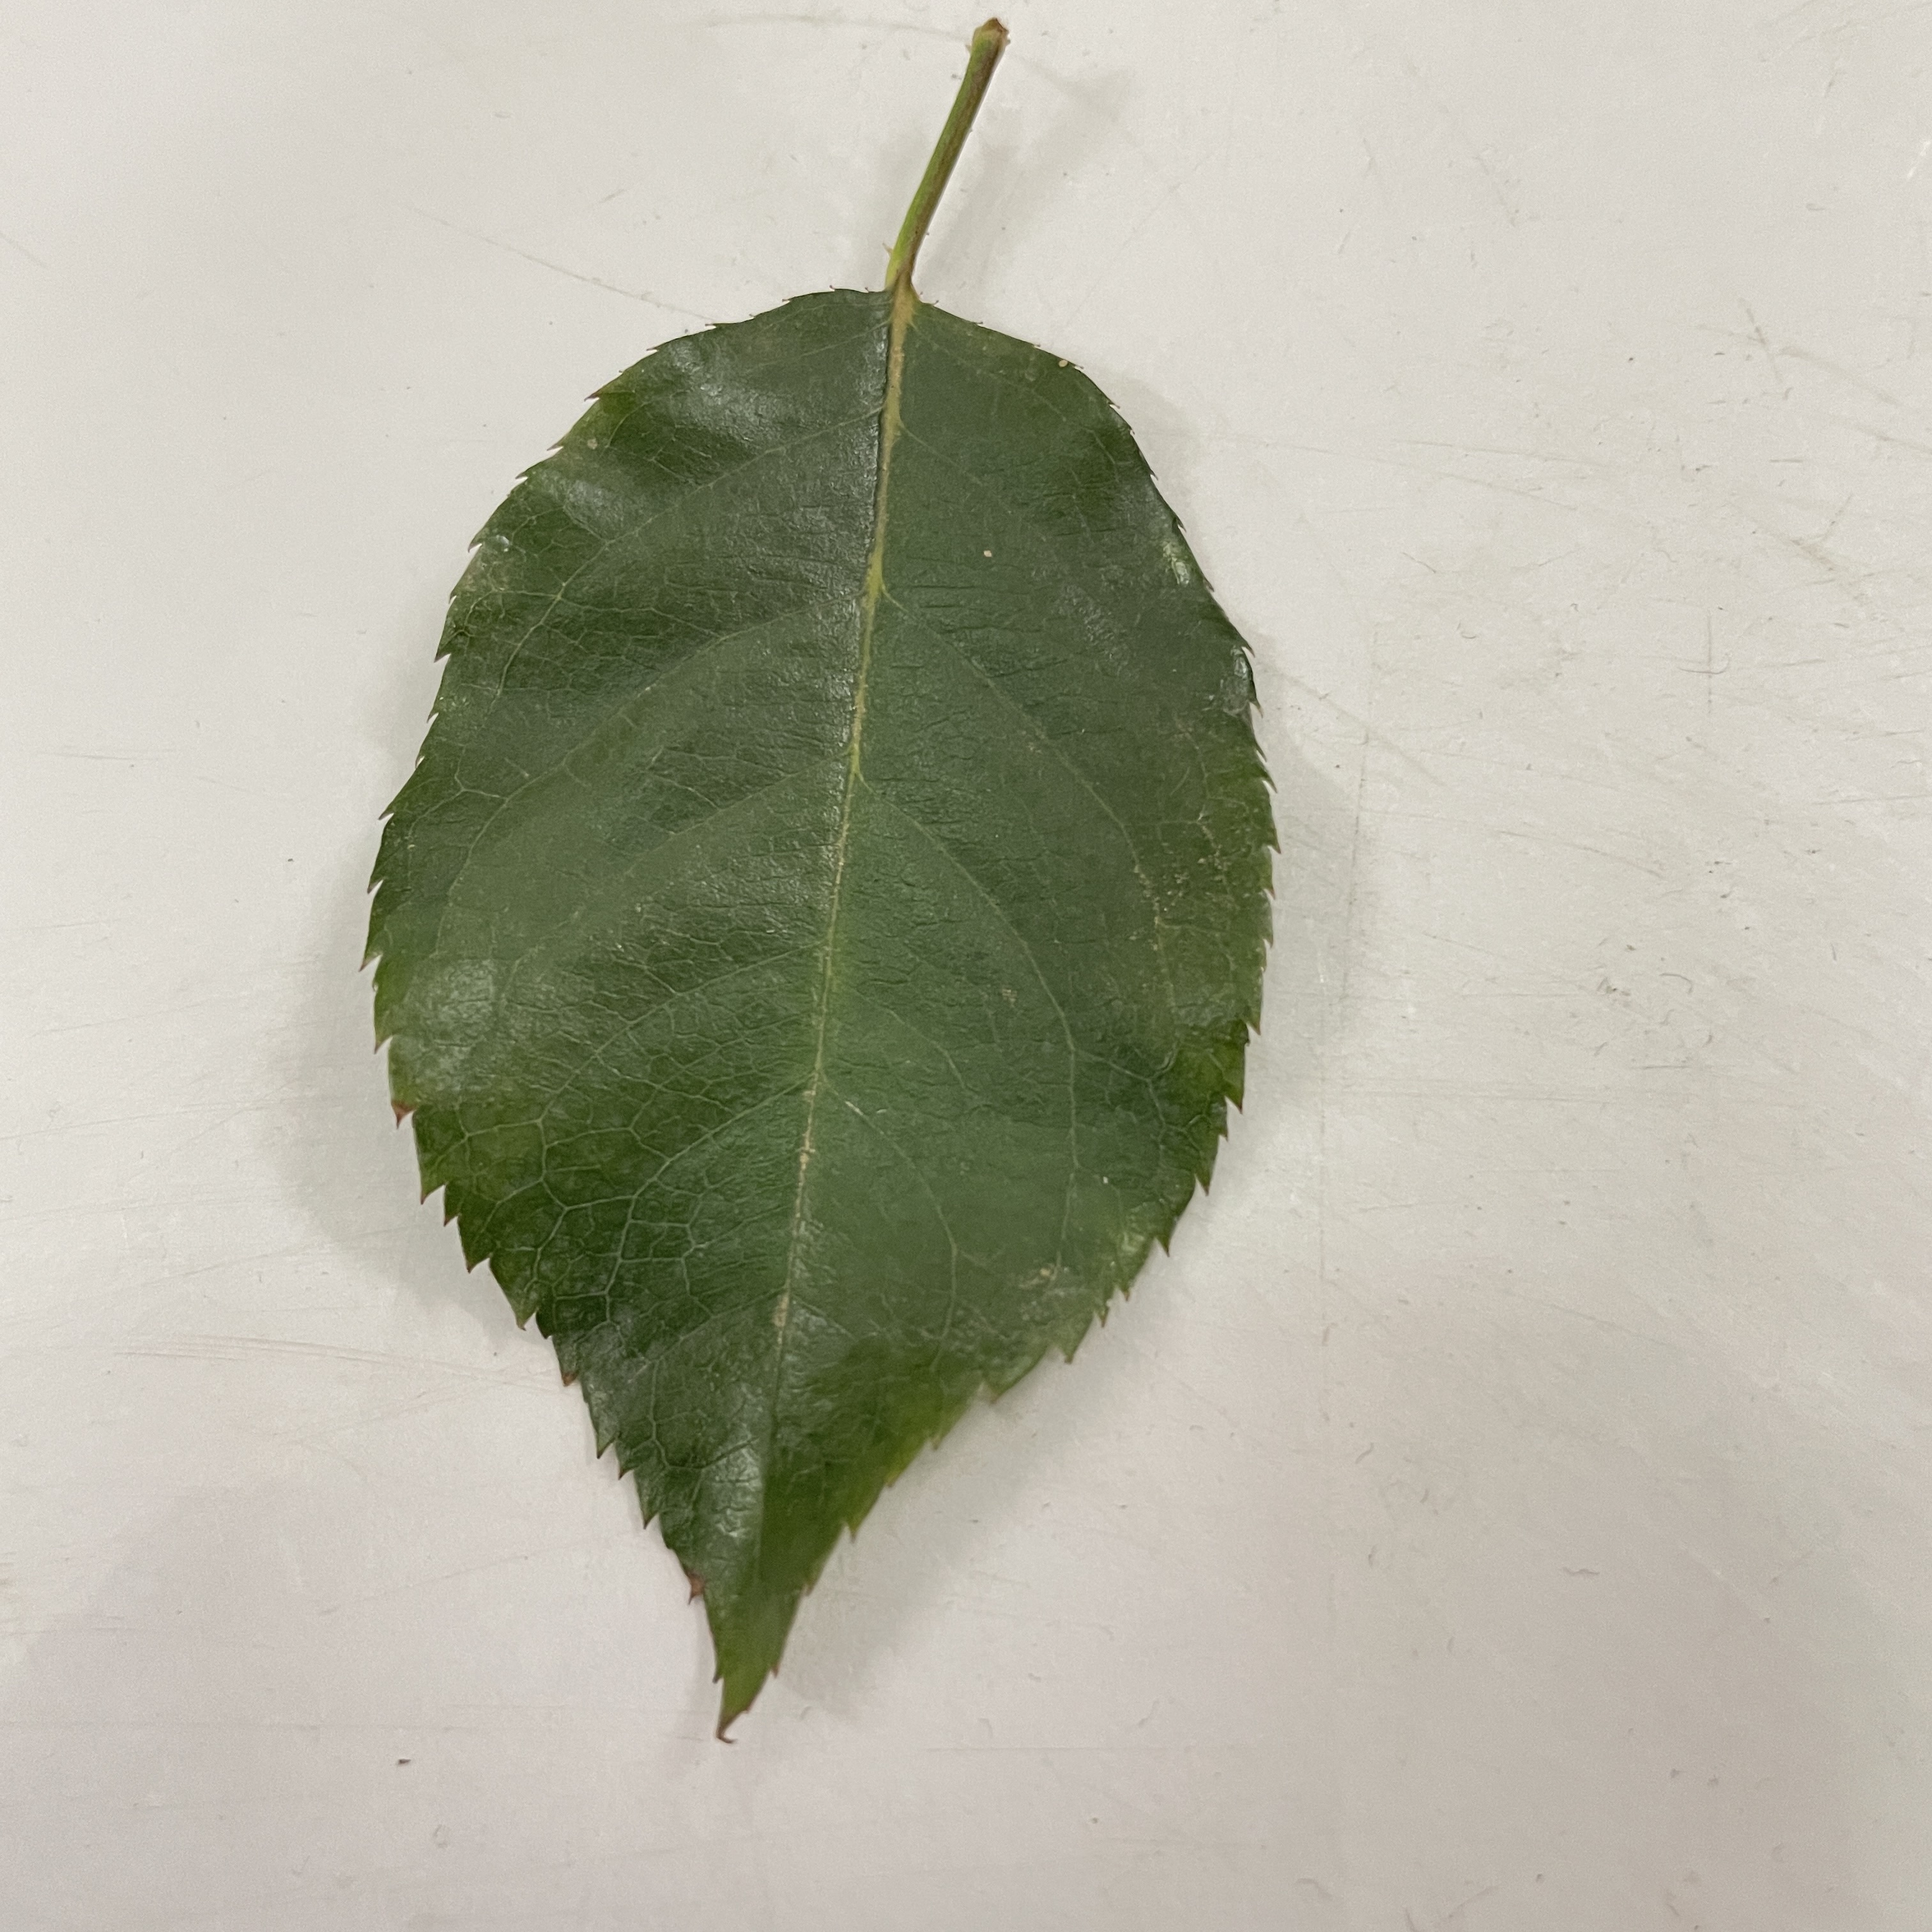
Label: Healthy Leaf